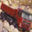
Label: truck